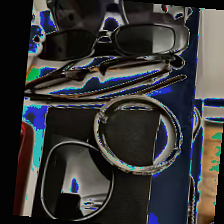
Label: has bracelet mod